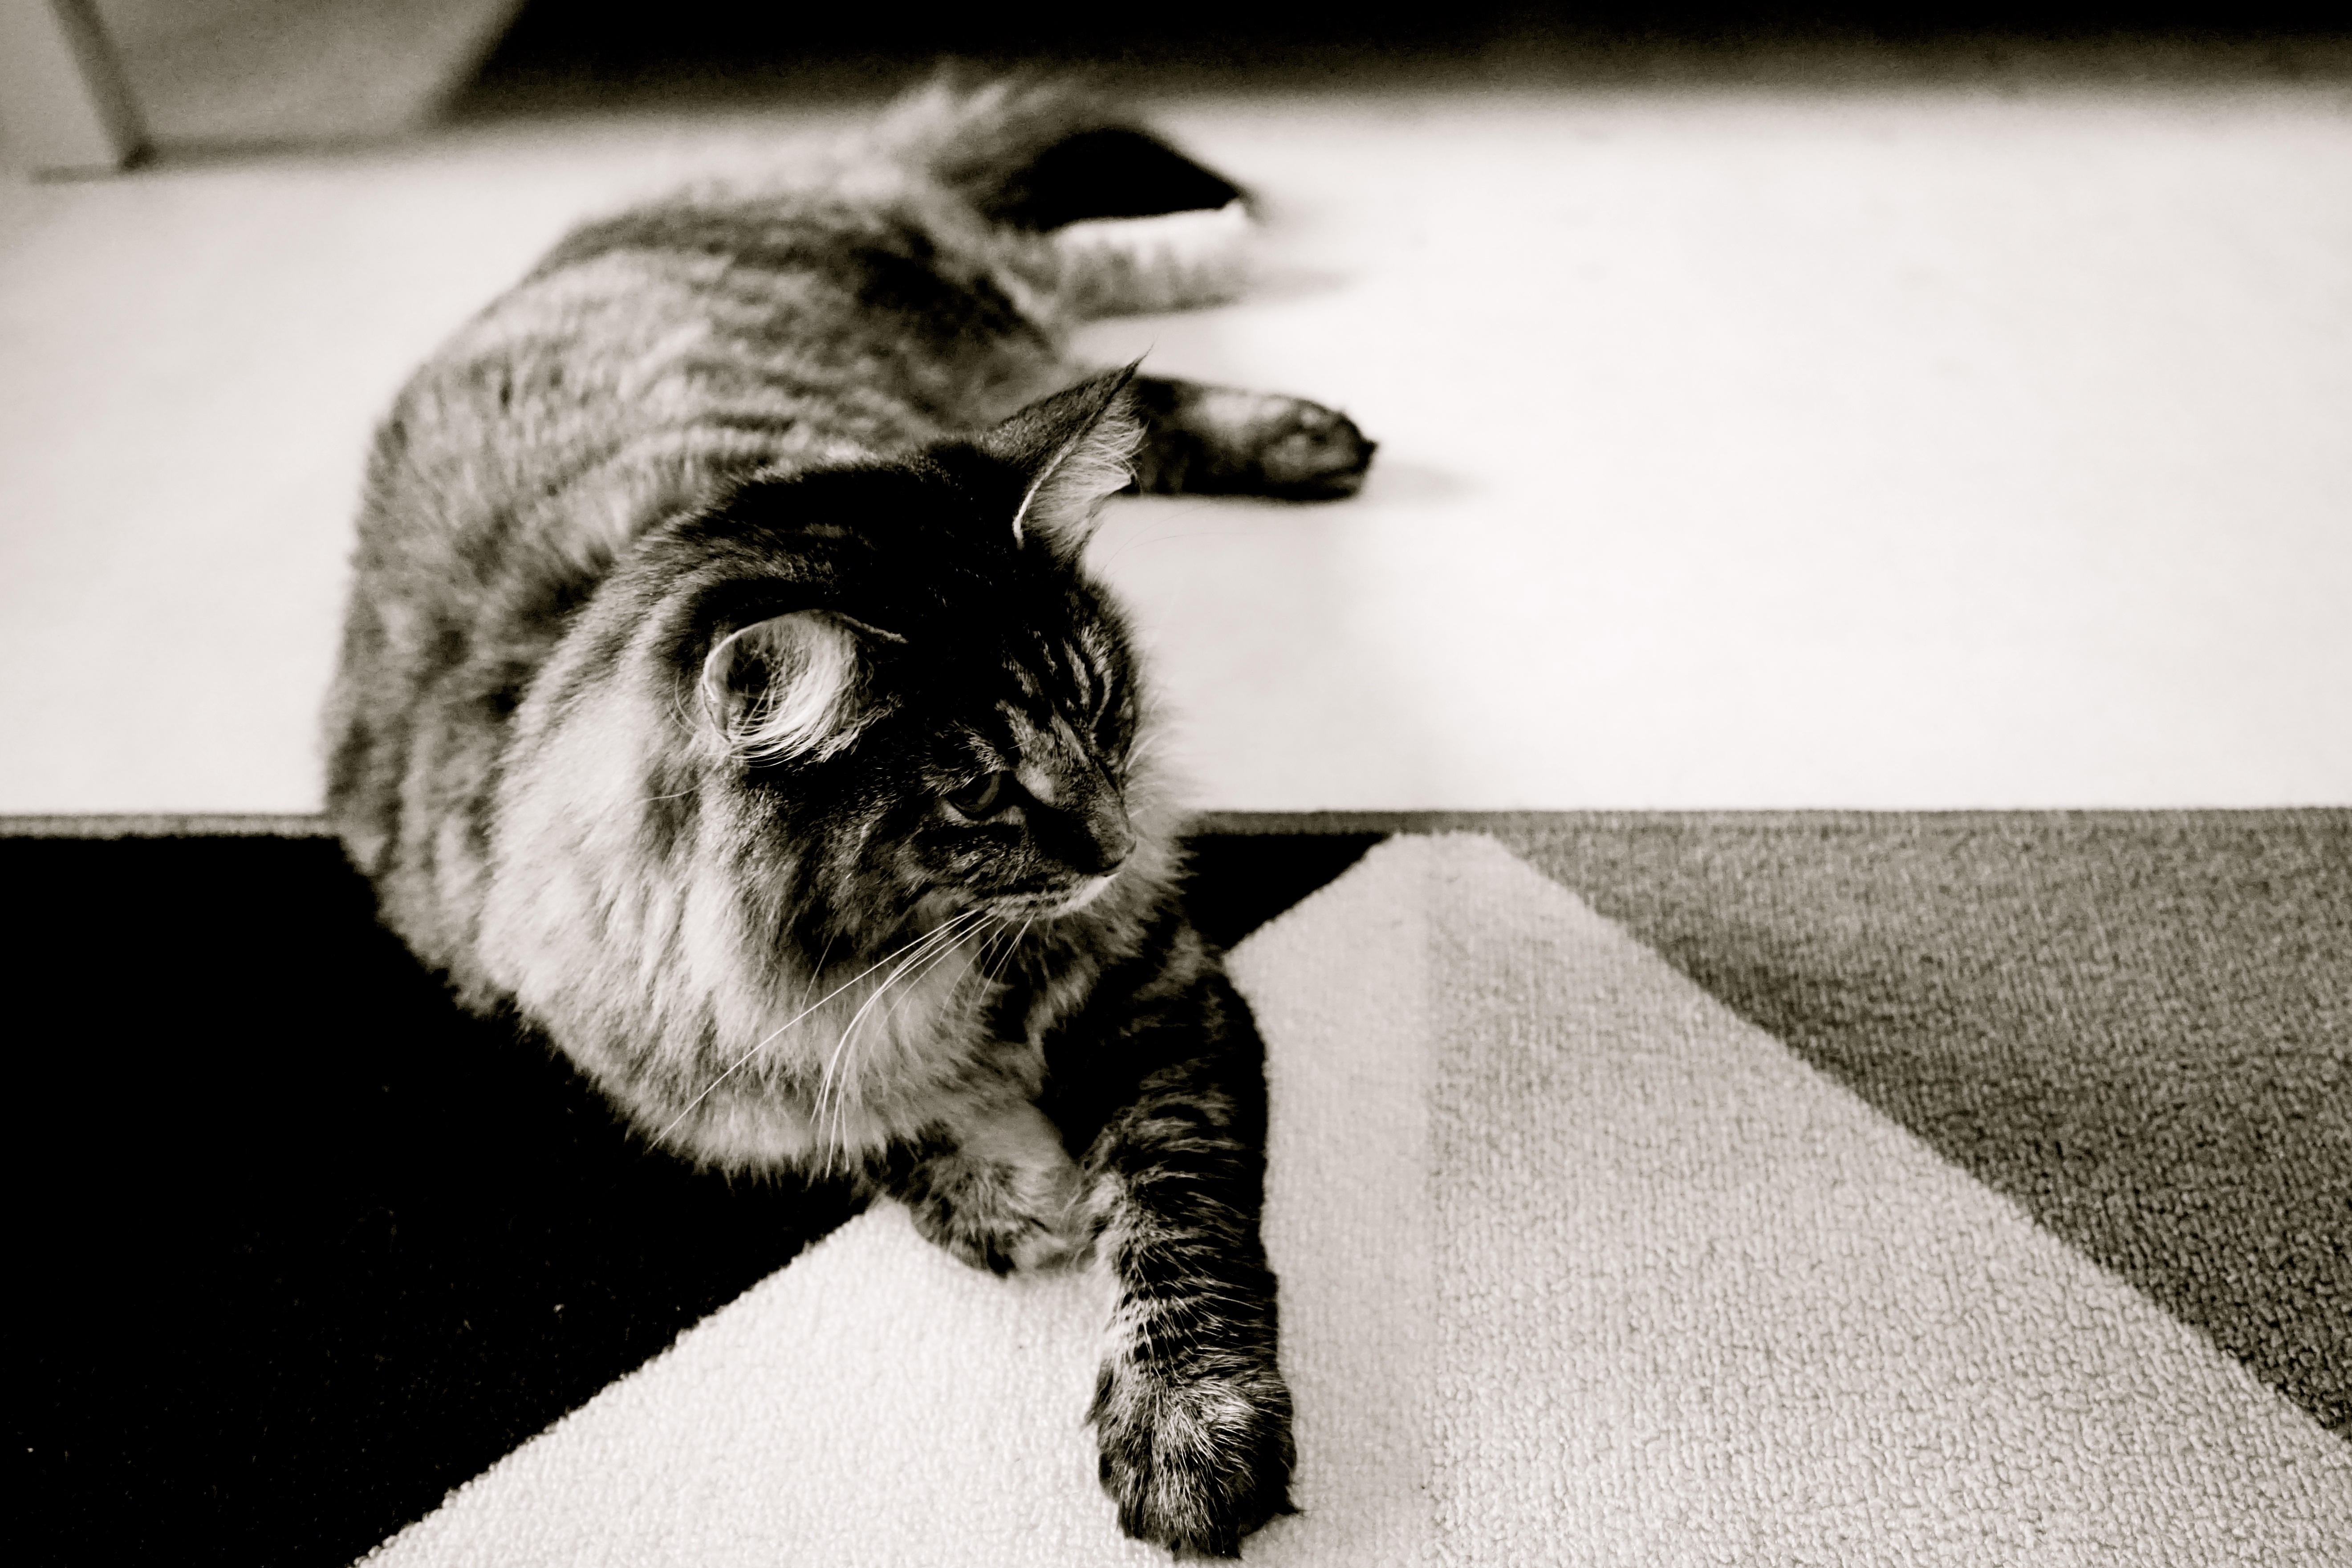
black and white, white, kitten, cat, mammal, black, monochrome, whiskers, vertebrate, monochrome photography, small to medium sized cats, cat like mammal